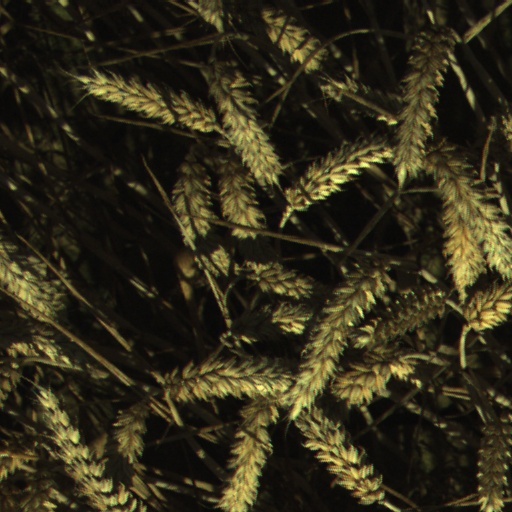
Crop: wheat